George Washington High School (San Francisco)

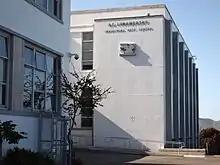
A. E. Lubamersky Industrial Arts Center

The school has computer labs, an auditorium/theater, a library, and a two-story shop building. Athletics facilities include a gymnasium, a football/soccer field and a multipurpose field, 6 tennis courts, 3 full-sized and 1 half-sized basketball courts, track and field facilities, and facilities for baseball/softball including 2 batting cages, a front toss cage, and a bullpen.